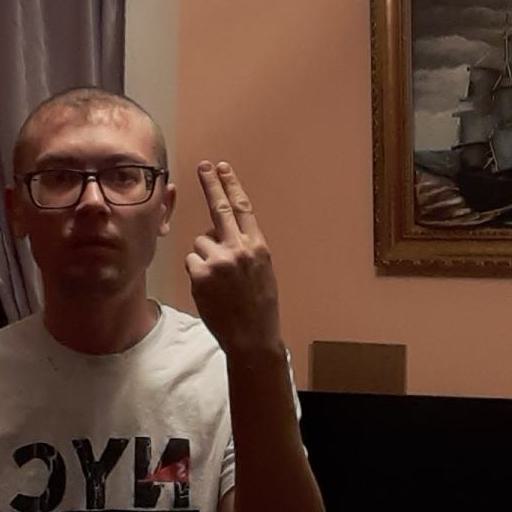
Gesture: two_up_inverted